Fynbos

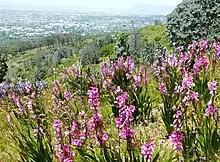
Peninsula Shale Fynbos flora on Devils Peak, Cape Town

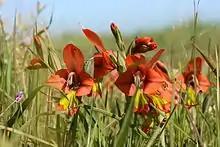
"Gladiolus alatus" flowers in Cape fynbos

The most conspicuous components of the flora are evergreen sclerophyllous plants, many with ericoid leaves and gracile habit, as opposed to timber forest. Several plant families are conspicuous in fynbos; the Proteaceae are prominent, with genera such as "Protea", "Leucospermum" (the "pincushions"), and "Leucadendron" (the silver tree and "cone bushes"). Proteas are represented by many species and are prominent in the landscape, generally with large striking flowers, many of which are pollinated by birds, and others by small mammals. Most of these do not have anything like ericoid leaves, and nor do most Rhamnaceae, Fabaceae, or Geraniaceae. Fynbos Ericaceae include more species of "Erica" than all other regions combined. They are popularly called heaths and are generally smaller plants bearing many small, tubular or globular flowers and ericoid leaves. Restionaceae also occur in greater variety in fynbos than anywhere else; their species are superficially grass-like. Many of them grow in wet areas such as seasonal marshes and spongy basins in the sources of mountain streams, but others grow in decidedly arid conditions.